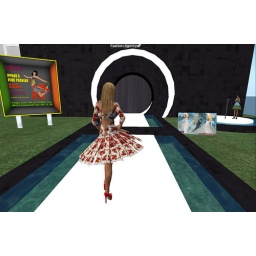
pipoca Susa in Fredas mod.061 summerdress white and red with roses and 2 fluffy skirts